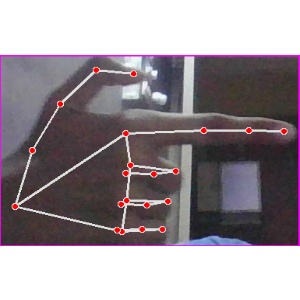
अक्षर: ब